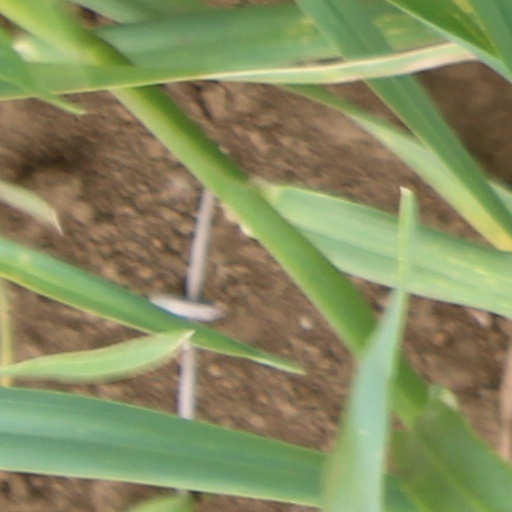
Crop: wheat